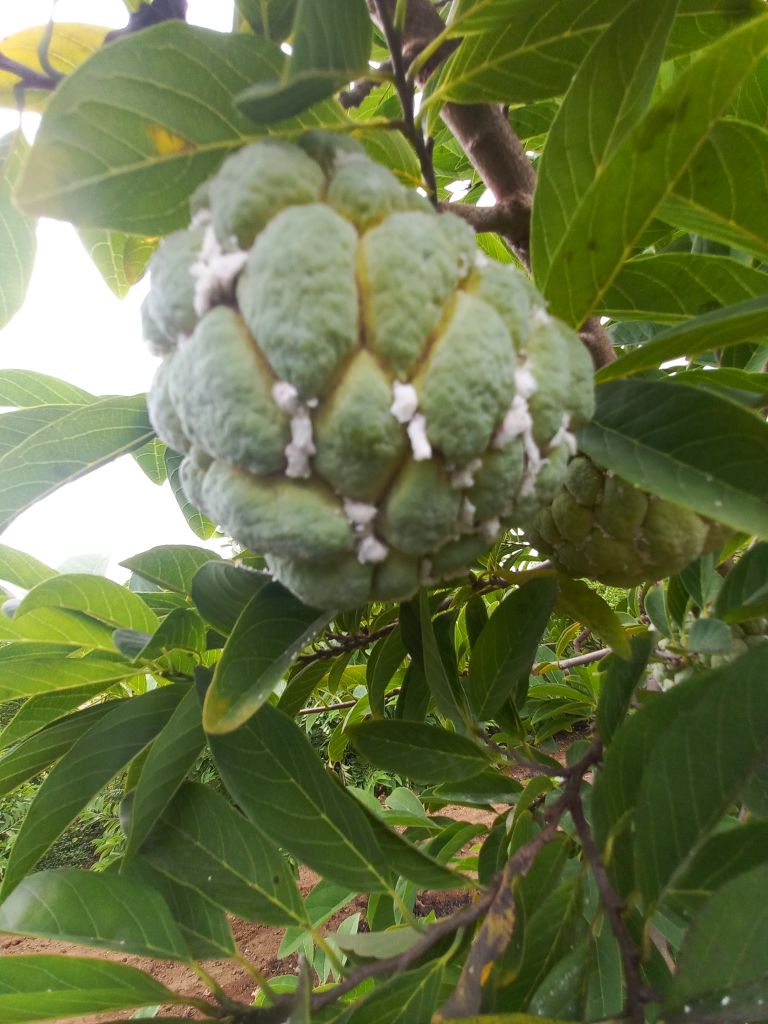
Disease label: Mealy Bug